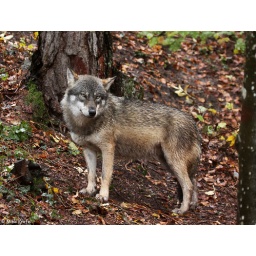
Female gray wolf Canis lupus in rainy autumn forest in Italy